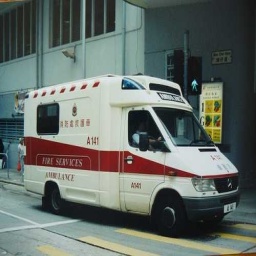
Label: ambulance